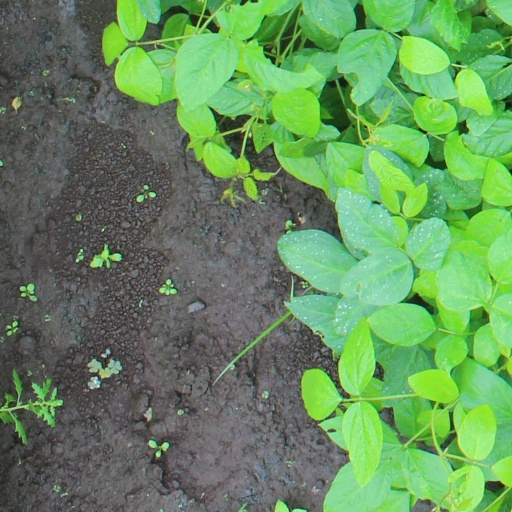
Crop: soybean